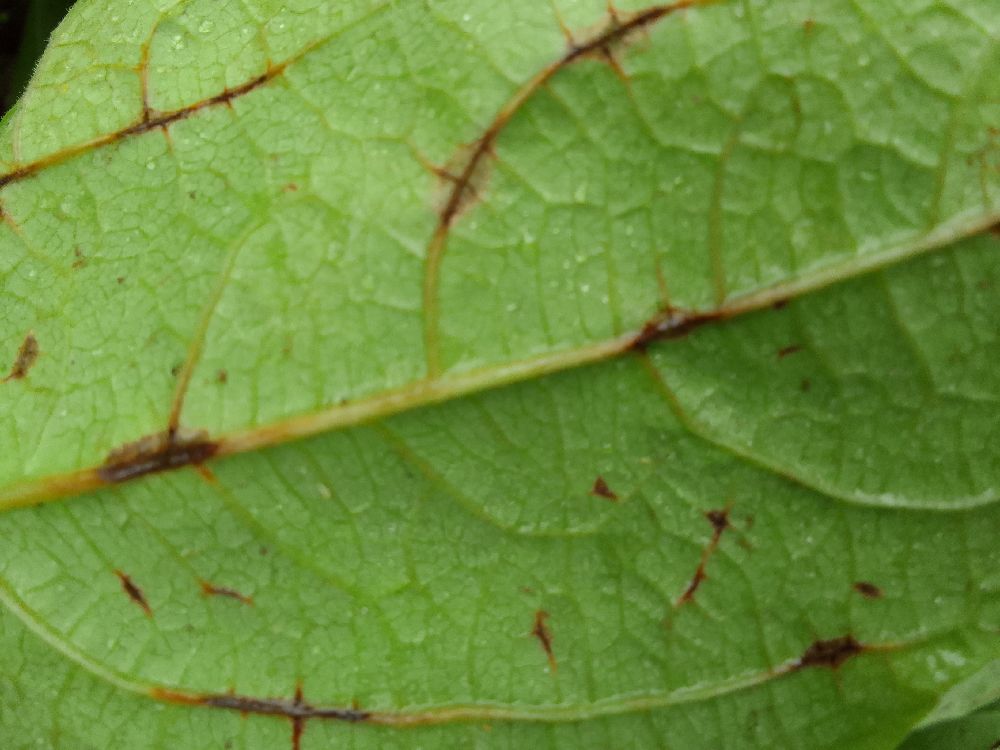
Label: anthracnose